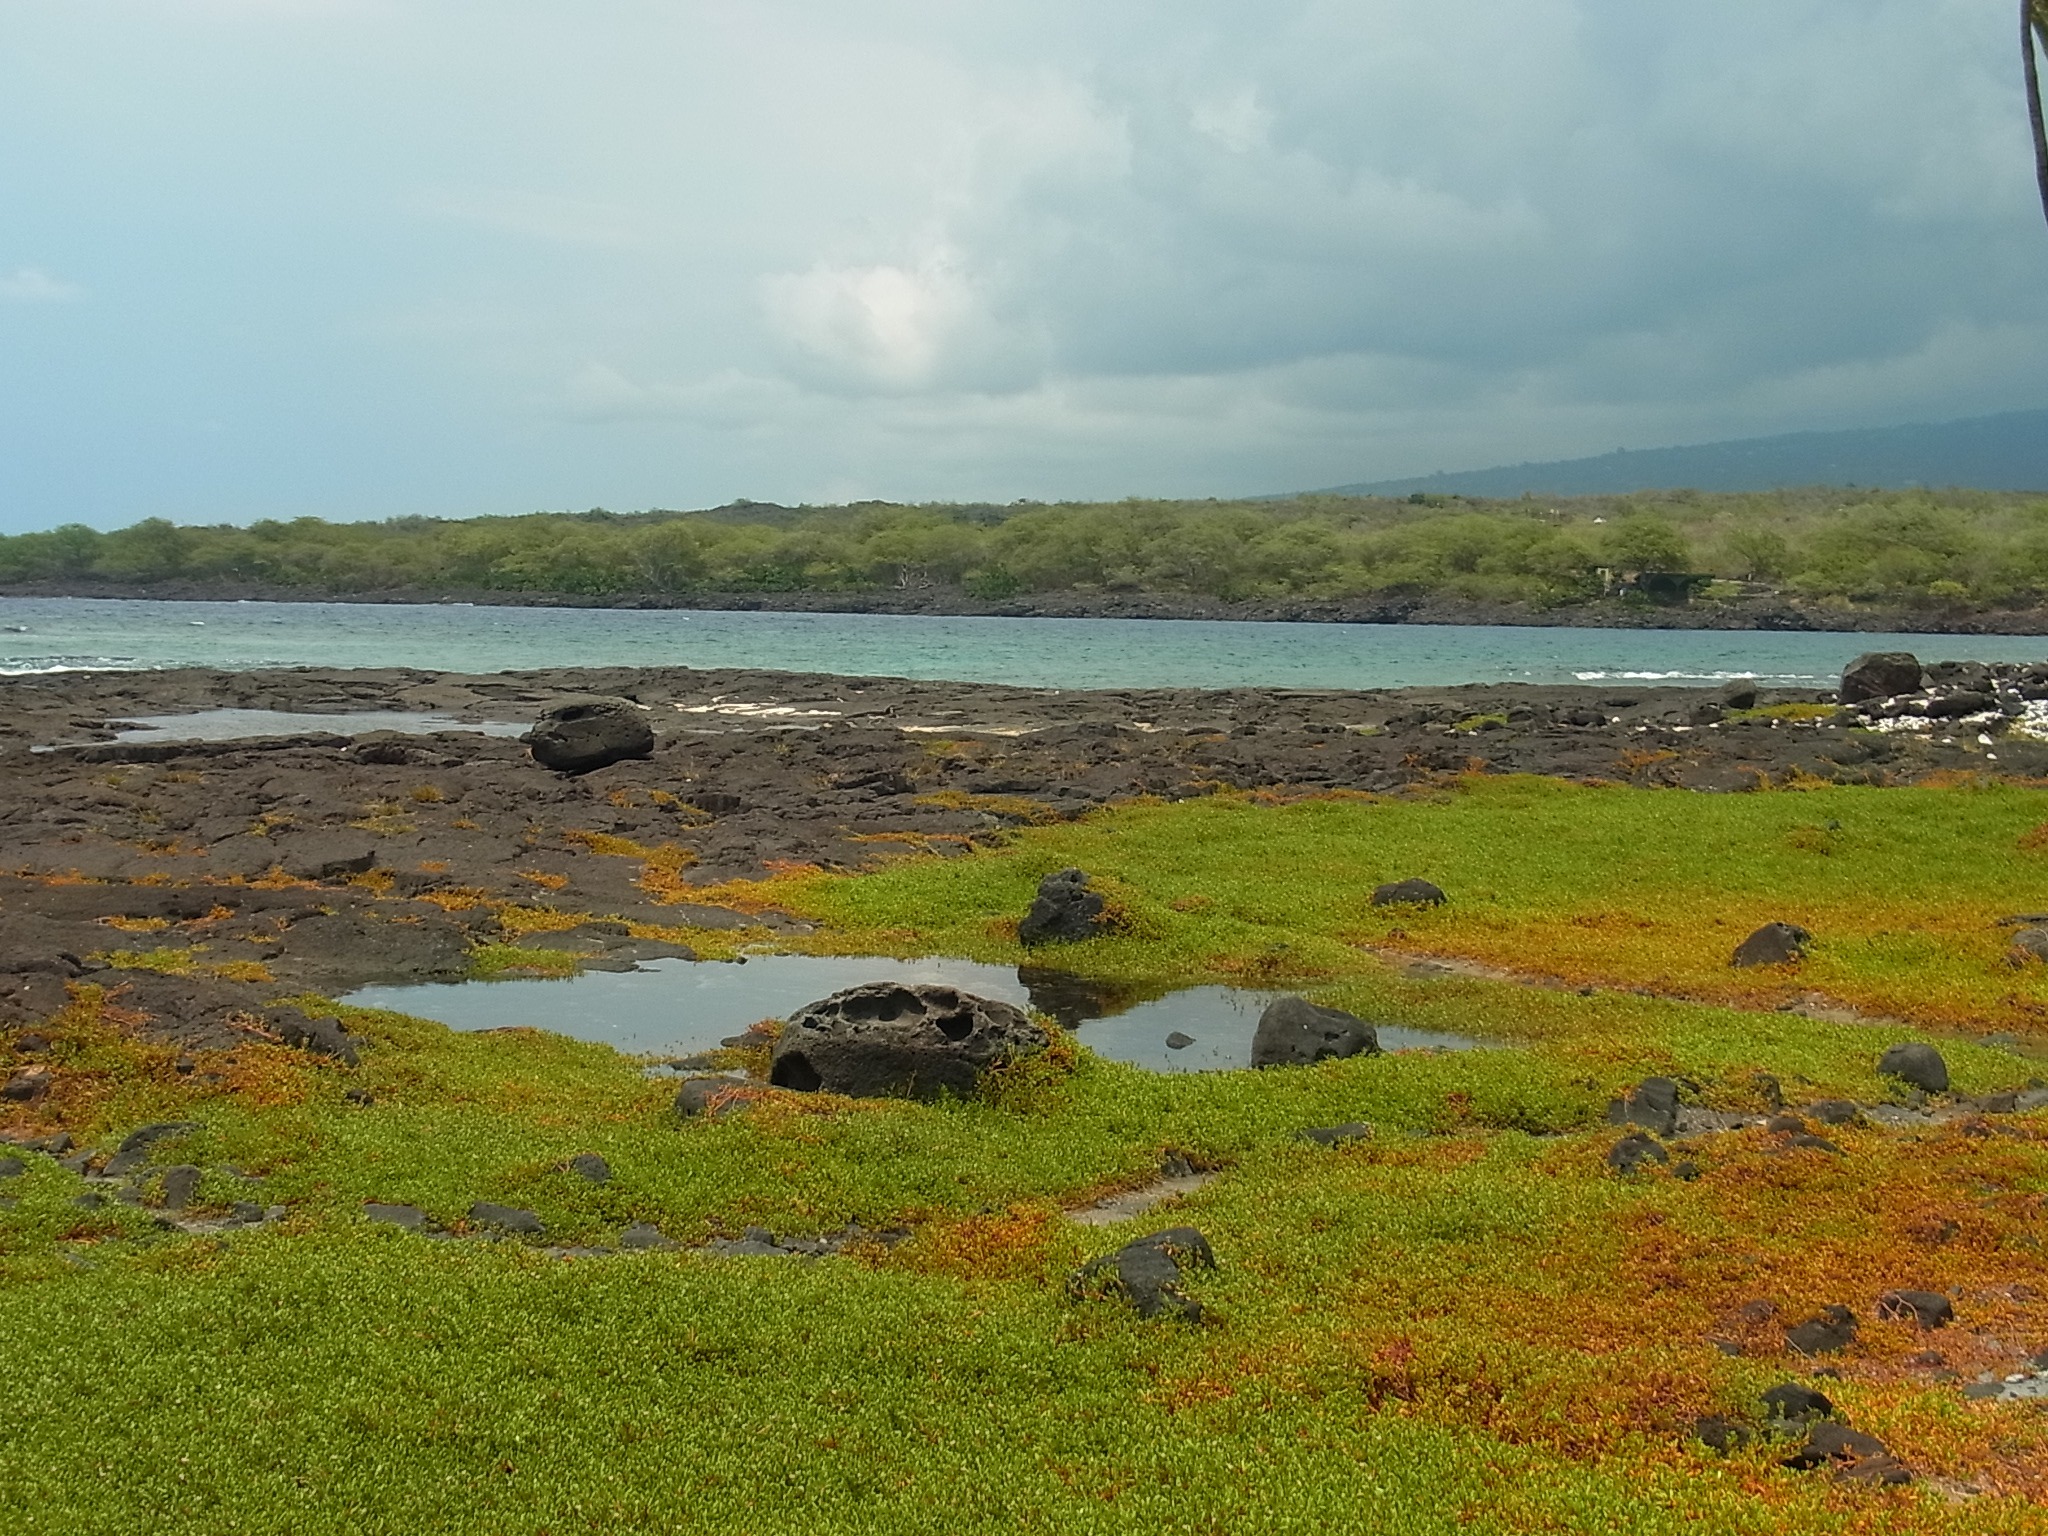
beach, landscape, sea, coast, nature, rock, ocean, marsh, wilderness, cloud, hill, shore, lake, bay, hawaii, terrain, body of water, wetland, habitat, loch, ecosystem, rural area, island of hawaii, natural environment, geographical feature